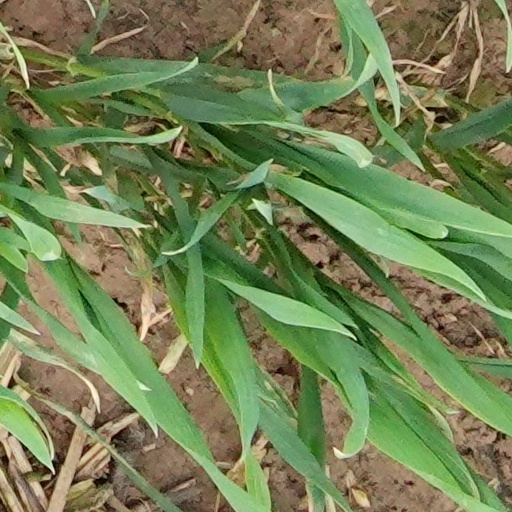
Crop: wheat